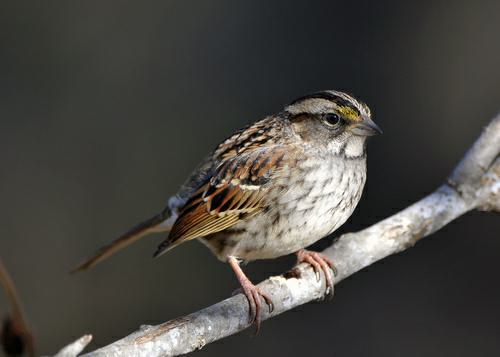
A photo of a white throated sparrow